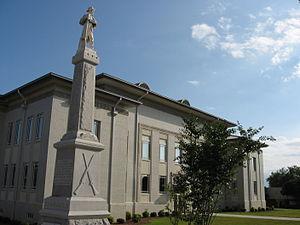
La ville américaine de Perry est le siège du comté de Houston, dans l’État de Géorgie. Lors du recensement de 2000, sa population s’élevait à 9 600 habitants.